Jean-Michel Larqué

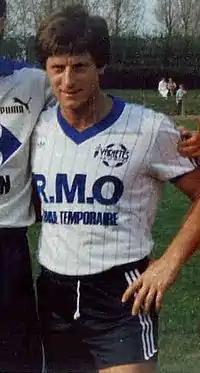
Larqué with RC Paris in 1982

Jean-Michel Larqué (born 8 September 1947) is a French former professional footballer, and now a sports journalist. He has also been player-coach of RC Paris, his only experience as head-coach.